The Indian Fighter

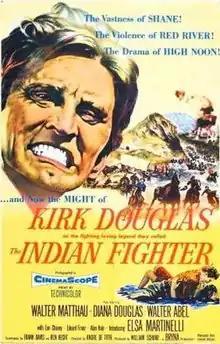
Theatrical release poster

The Indian Fighter is a 1955 American CinemaScope and Technicolor Western film directed by Andre de Toth and based on an original story by Robert L. Richards. The film is the first of star Kirk Douglas's Bryna Productions that was released through United Artists. The film co-stars Elsa Martinelli, Walter Matthau, Kirk Douglas's ex-wife Diana Douglas and Walter Abel.